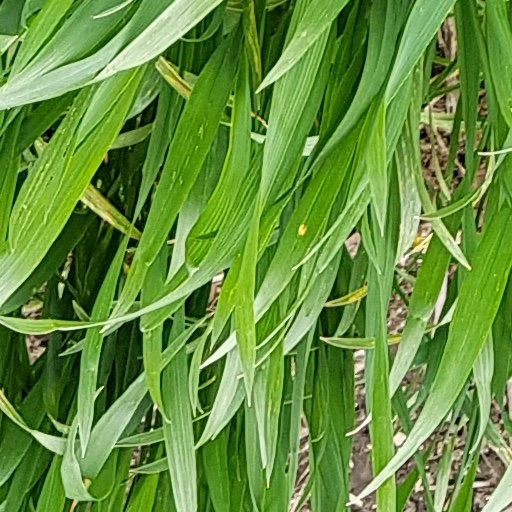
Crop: wheat